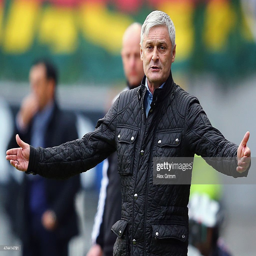
soccer player reacts during the match .